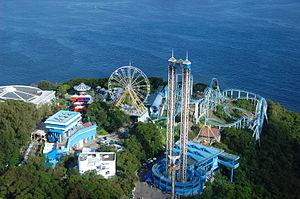
Ocean Park Hong Kong est un parc de loisirs situé dans le district Sud de l'île de Hong Kong. Le thème de ce parc d'attractions est le monde marin. Le public peut aller à Ocean Park en taxi, en métro grâce à la station Ocean Park ou par Citybus. Il est ouvert depuis 1977 et sa superficie est d'environ 170 000 m². Près de 5 millions de personnes visitent chaque année ce parc. Ocean Park Corporation, organisation à but non lucratif, est le propriétaire et gérant de ce parc d'attractions.